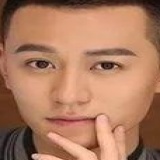
diễn viên Tần Tuấn Kiệt